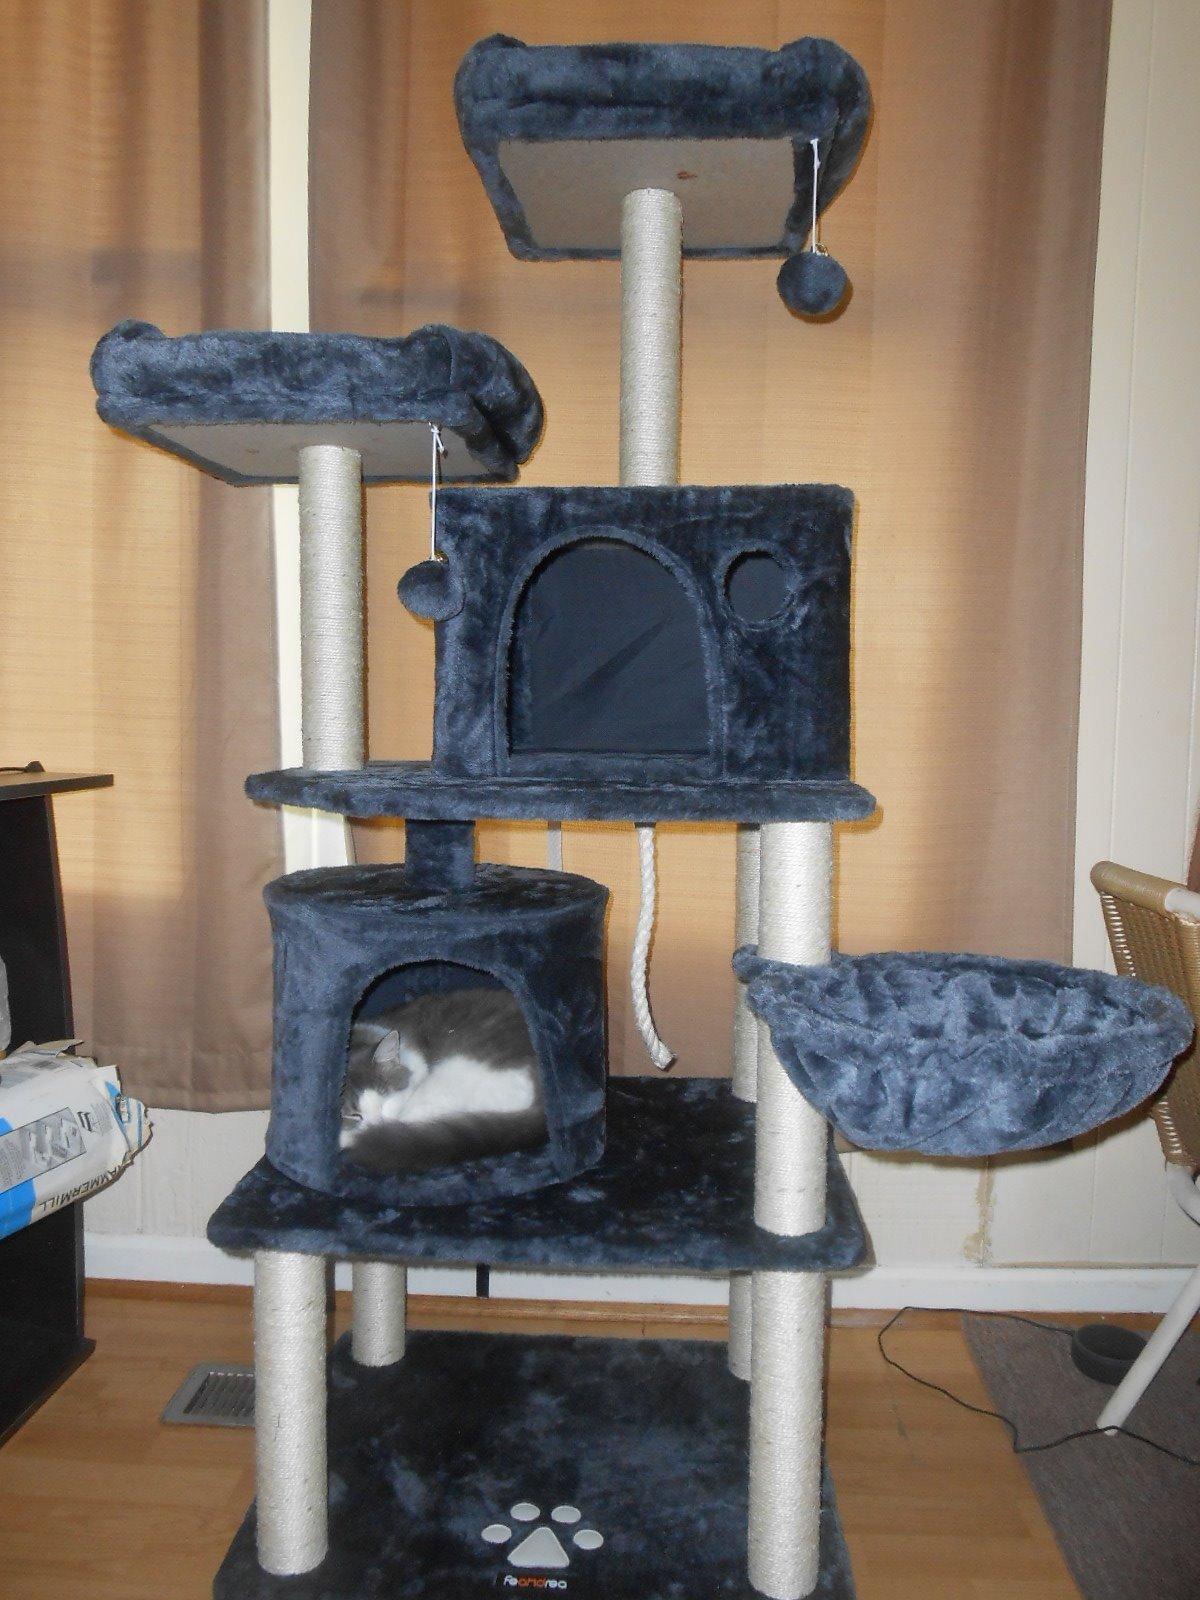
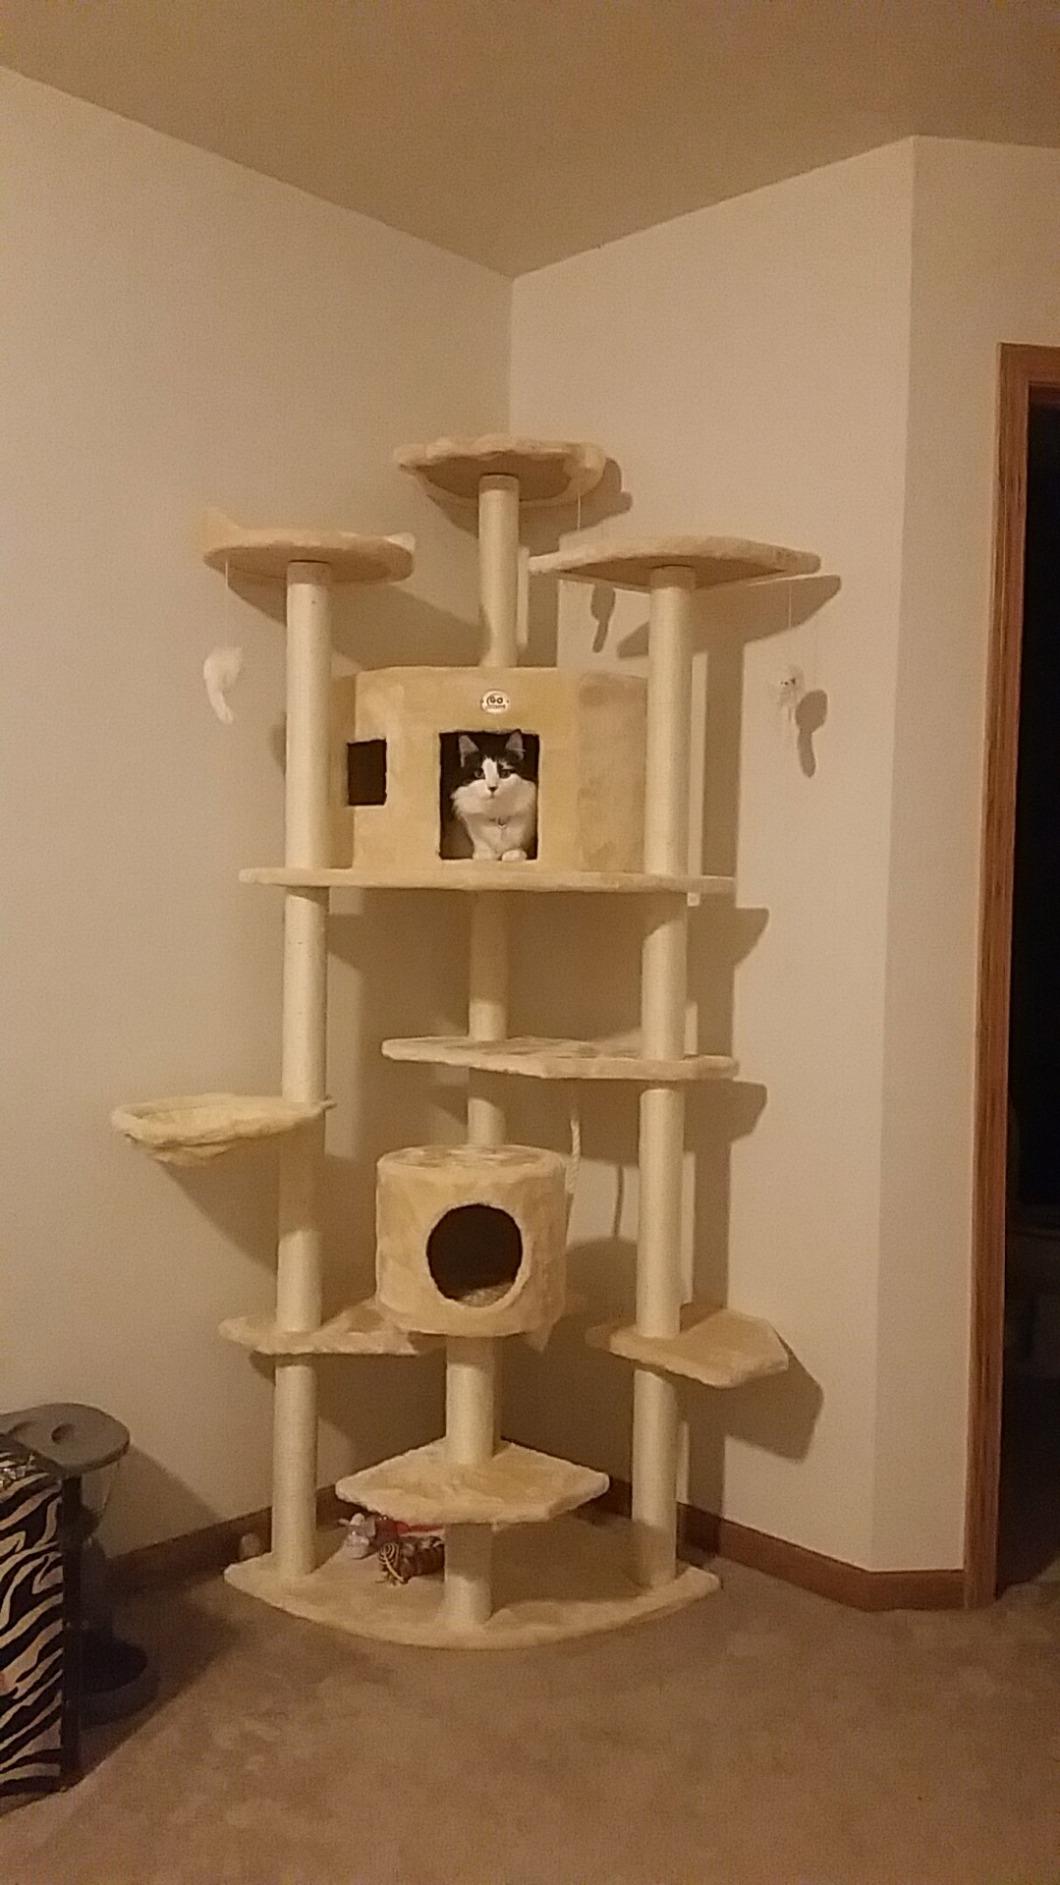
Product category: items_cat tree
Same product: no